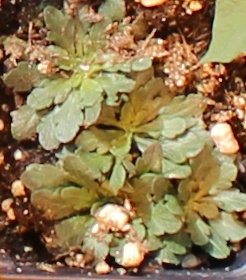
Label: Horseweed